Pitchfork (website)

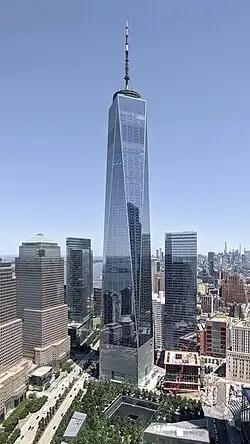
One World Trade Center, Manhattan, the site of "Pitchfork"'s offices since 2015

On October 13, 2015, the American mass media company Condé Nast announced that it had acquired "Pitchfork". At this point, "Pitchfork" had about 50 employees, with editorial and video production staff in Brooklyn and advertising, sales and development staff in Chicago. The Condé Nast CEO, Bob Sauerberg, described "Pitchfork" as a "distinguished digital property that brings a strong editorial voice, an enthusiastic and young audience, a growing video platform and a thriving events business". Kaskie said "our needs and wants were converging", and that "Pitchfork" needed capital and expertise to expand its publication and festivals. The sale boosted "Pitchfork's" value to advertisers. "Pitchfork" relocated to the Condé Nast offices in One World Trade Center, Manhattan. Previously, "Pitchfork"'s independence had been a key aspect of its image. Schreiber said it would continue to have "creative independence". The acquisition triggered concern; the "New York Observer" wrote that it was a "death knell for indie rock".